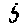
Label: 5